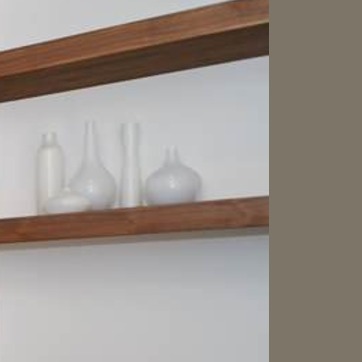
Material: ceramic